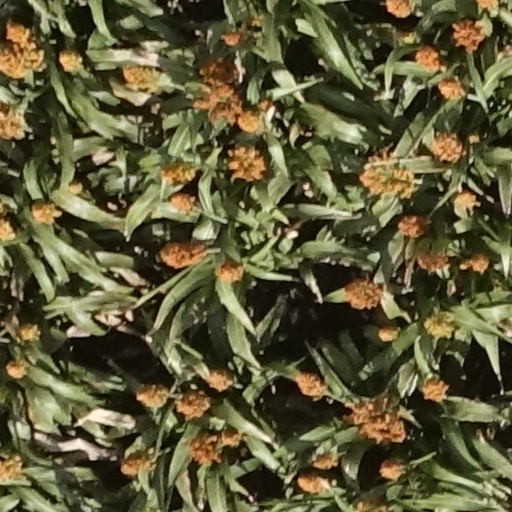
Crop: sorghum